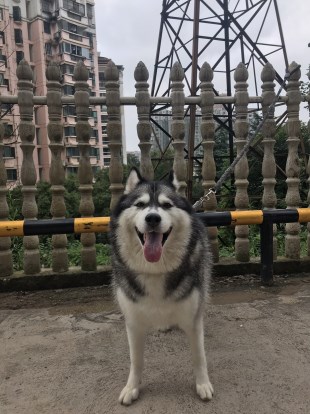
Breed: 1160-n000003-Siberian_husky